Antonio Ledezma

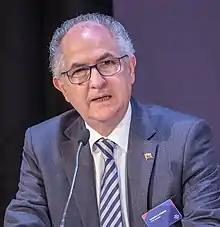
Ledezma in 2018

Antonio José Ledezma Díaz (born 1 May 1955) is a Venezuelan lawyer, opposition politician and former political prisoner. After unsuccessfully challenging for the leadership of Democratic Action in 1999, he founded a new party, the Fearless People's Alliance.